Pixels (2015 film)

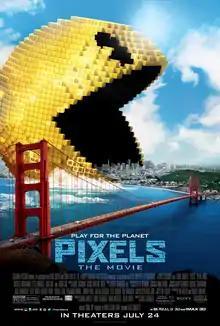
Theatrical release poster

Pixels (marketed as Pixels: The Movie) is a 2015 science fiction action comedy film directed by Chris Columbus from a screenplay by Tim Herlihy and Tim Dowling, based on a story by Herlihy. Loosely adapted from the 2010 short film "Pixels" by Patrick Jean (who serves as an executive producer on the film), the film stars Adam Sandler, Kevin James, Michelle Monaghan, Peter Dinklage, Josh Gad and Brian Cox. In the film, an alien force misinterprets video feeds of classic arcade games as a declaration of war, resulting in them attacking Earth with technological recreations of icons from the games. The President of the United States promptly assembles a team of former arcade champions to lead the planet's defense.